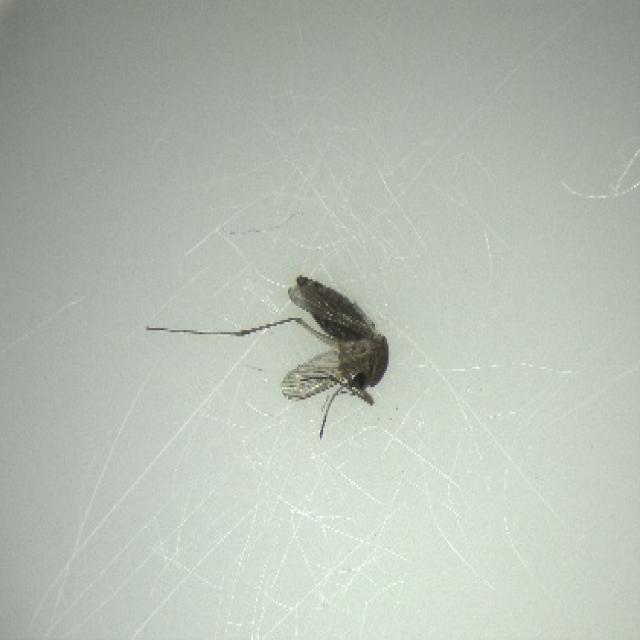
Species: culex_tritaeniorhynchus